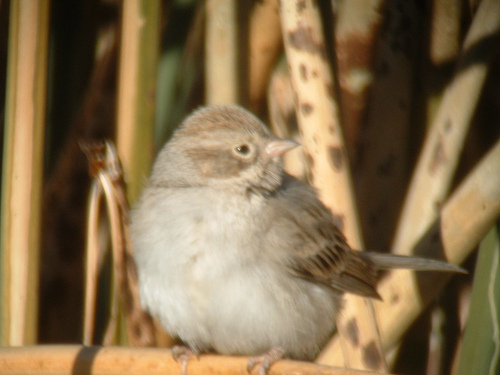
this little bird has a gray underside whit brown wings and head his beak is small in proportion to his head.
this bird is mainly grey in color on most of its body except for its brown and grey face, and brown and black secondaries.
this stout bird has a fluffy white breast, short neck and brown cheek patch and crown.
the bird has a puffy breast and belly that is light grey.
this bird is brown and white in color with a brown beak, and brown eye rings.
this particular bird has a white belly and breast and brown secondaries
this bird has a brown crown as well as a small white bill
this bird is grey with white and has a very short beak.
the bird has a small bill and a fluffy white belly.
this bird has a light brown crown with an off white belly and small tan beak.
Species: Brewer Sparrow